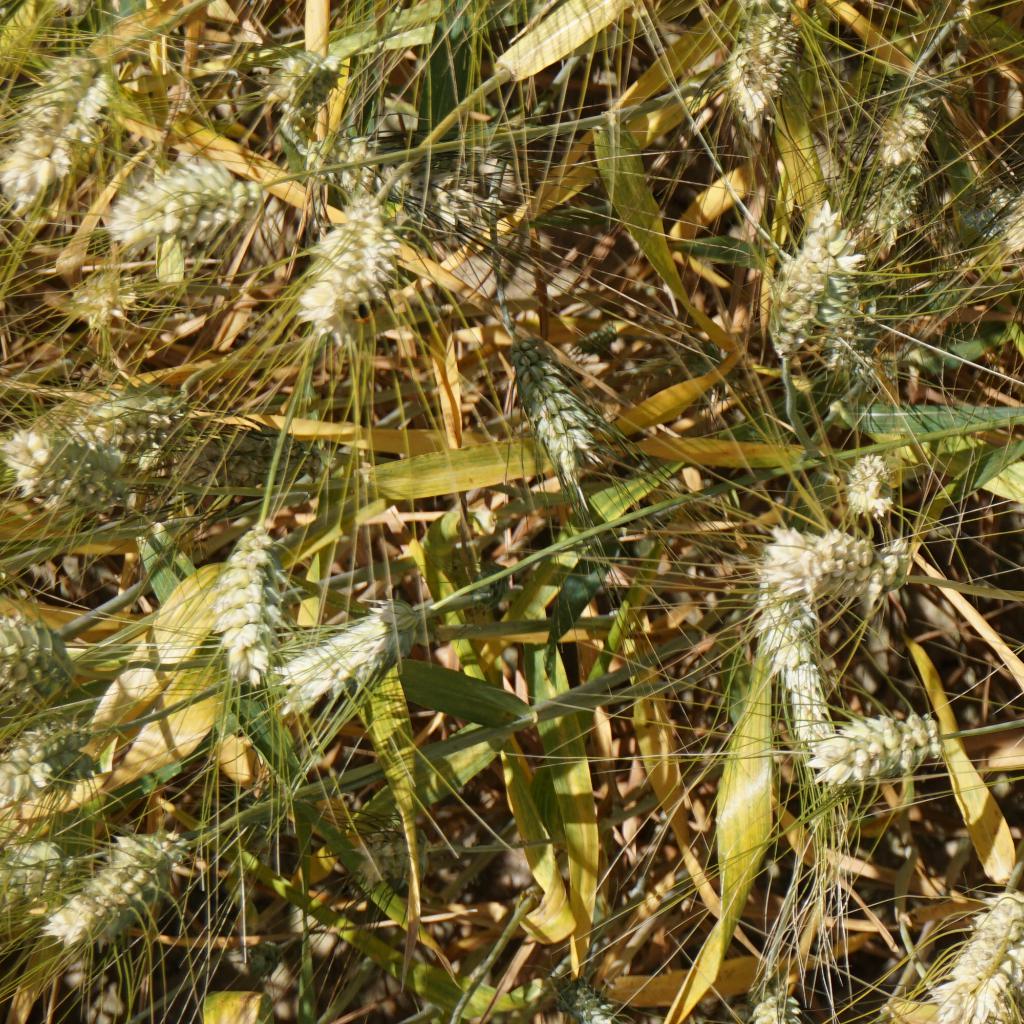
Country: France
Location: Gréoux
Wheat development stage: Filling - Ripening